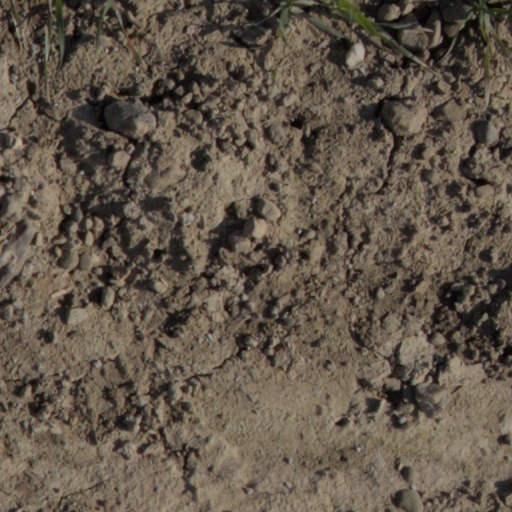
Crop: wheat